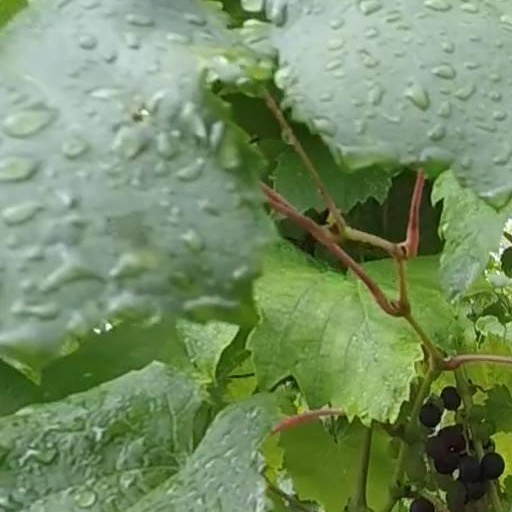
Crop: grape